Robert Taylor (footballer, born 1994)

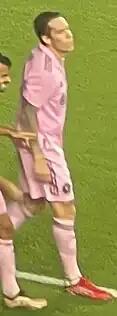

On 11 February 2022, Taylor moved to Major League Soccer (MLS) franchise Inter Miami on a two-year deal with an option for a further year, for a transfer fee of $500,000. He was scouted by the club to play as a winger and made his debut in the season opener on 26 February, a 0–0 draw with the Chicago Fire.